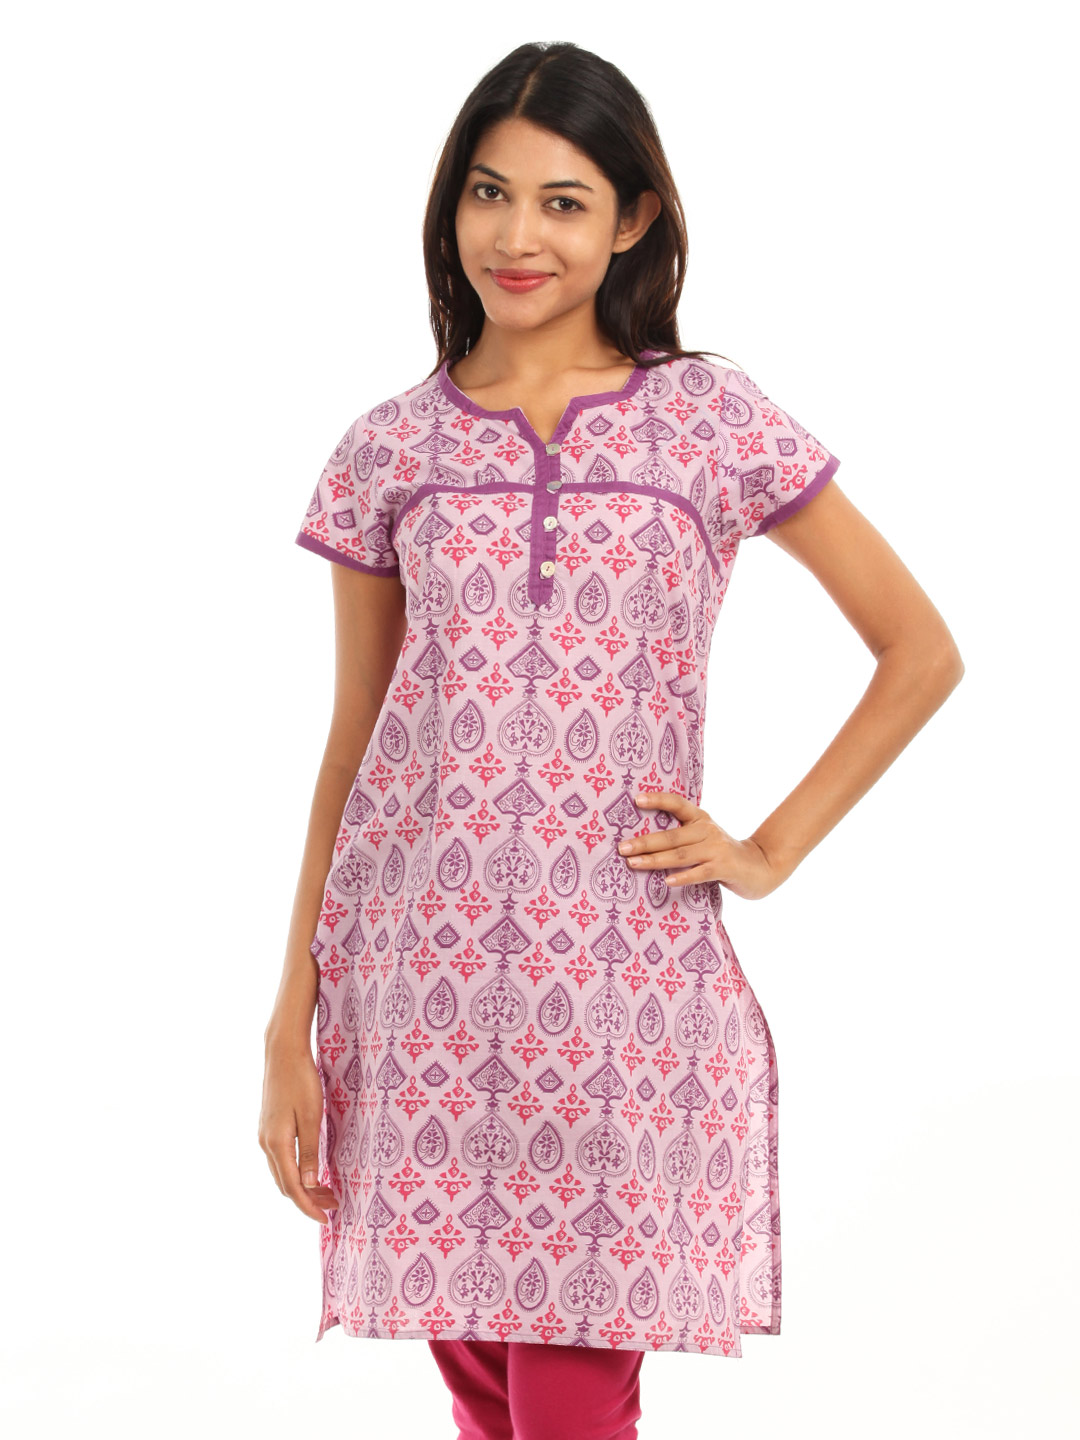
Vishudh Women Lavender Kurta
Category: Apparel / Topwear / Kurtas
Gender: Women
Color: Lavender
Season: Summer 2012
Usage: Ethnic